Indian diaspora

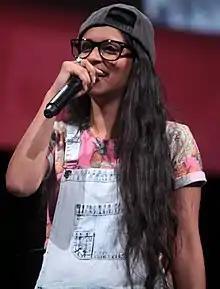
Canada's Lilly Singh, known by her YouTube username "IISuperwomanII", is a popular YouTube personality of Indian origin.

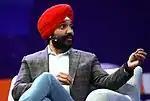
Canada's 11th Minister of Innovation, Science and Industry, from 2015 to 2021, Navdeep Bains is one of the most successful Indo-Canadian politicians

The Indian emigrant community in the United Kingdom is now in its third generation. Indians in the UK are the largest community outside of Asia proportionally, and the second largest in terms of population, only surpassed by the United States, and closely followed by Canada. The first wave of Indians in the United Kingdom worked as manual labourers and were not respected within society. However, this has changed considerably. On the whole, third and fourth generation immigrants are proving to be very successful, especially in the fields of law, business and medicine.